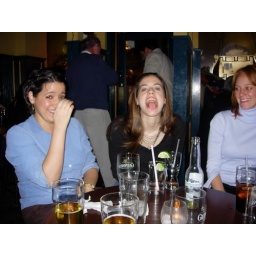
I'm used to being mocked by cute girls ...